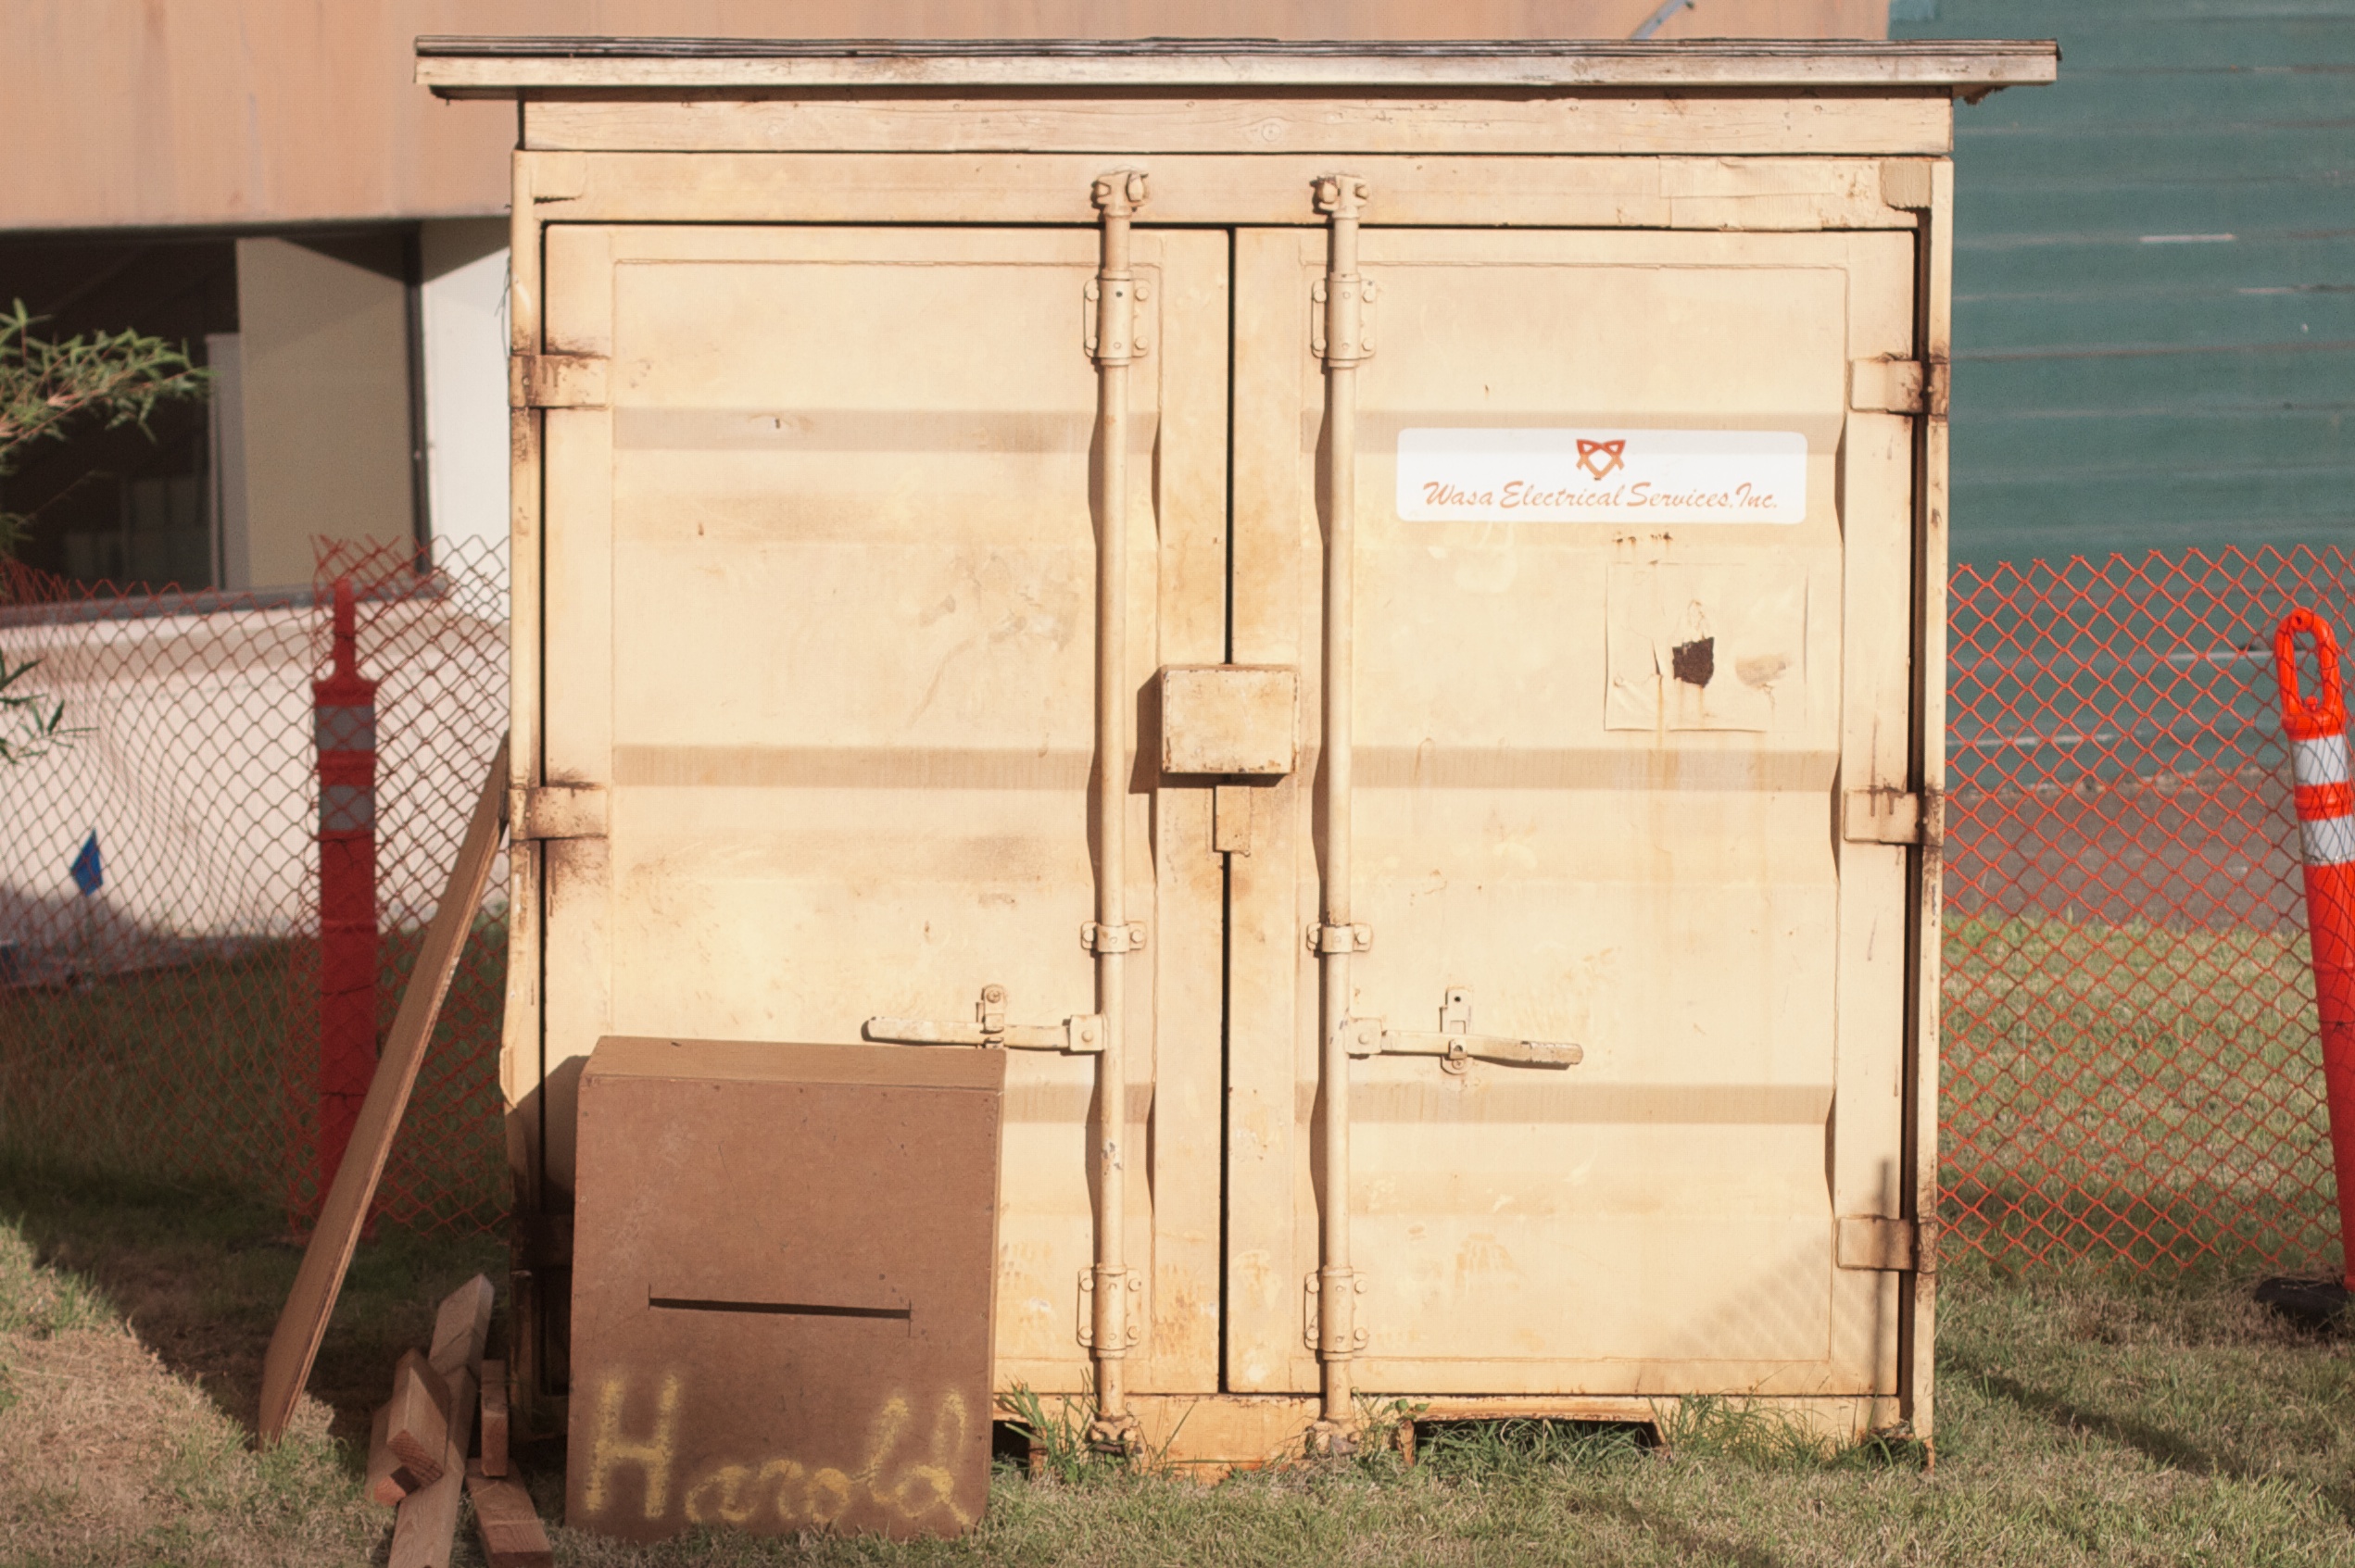
wood, shed, vehicle, stall, outdoor structure